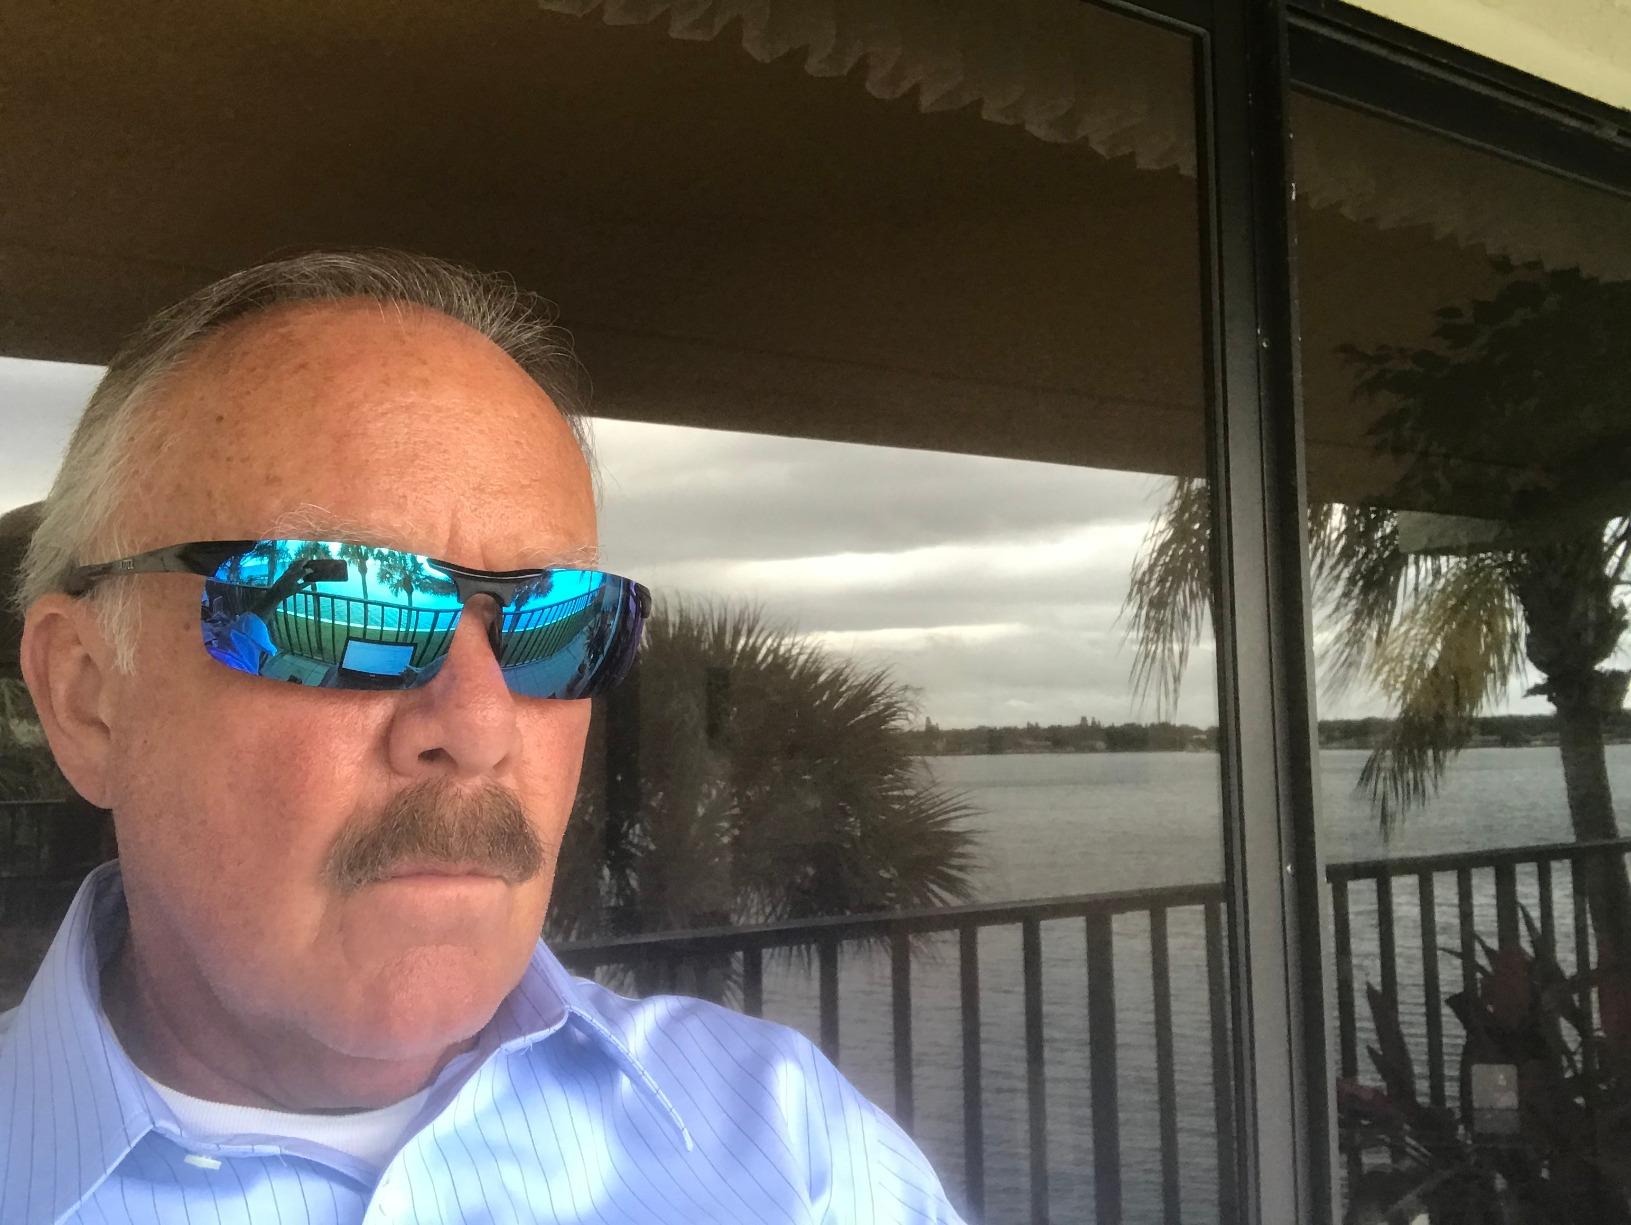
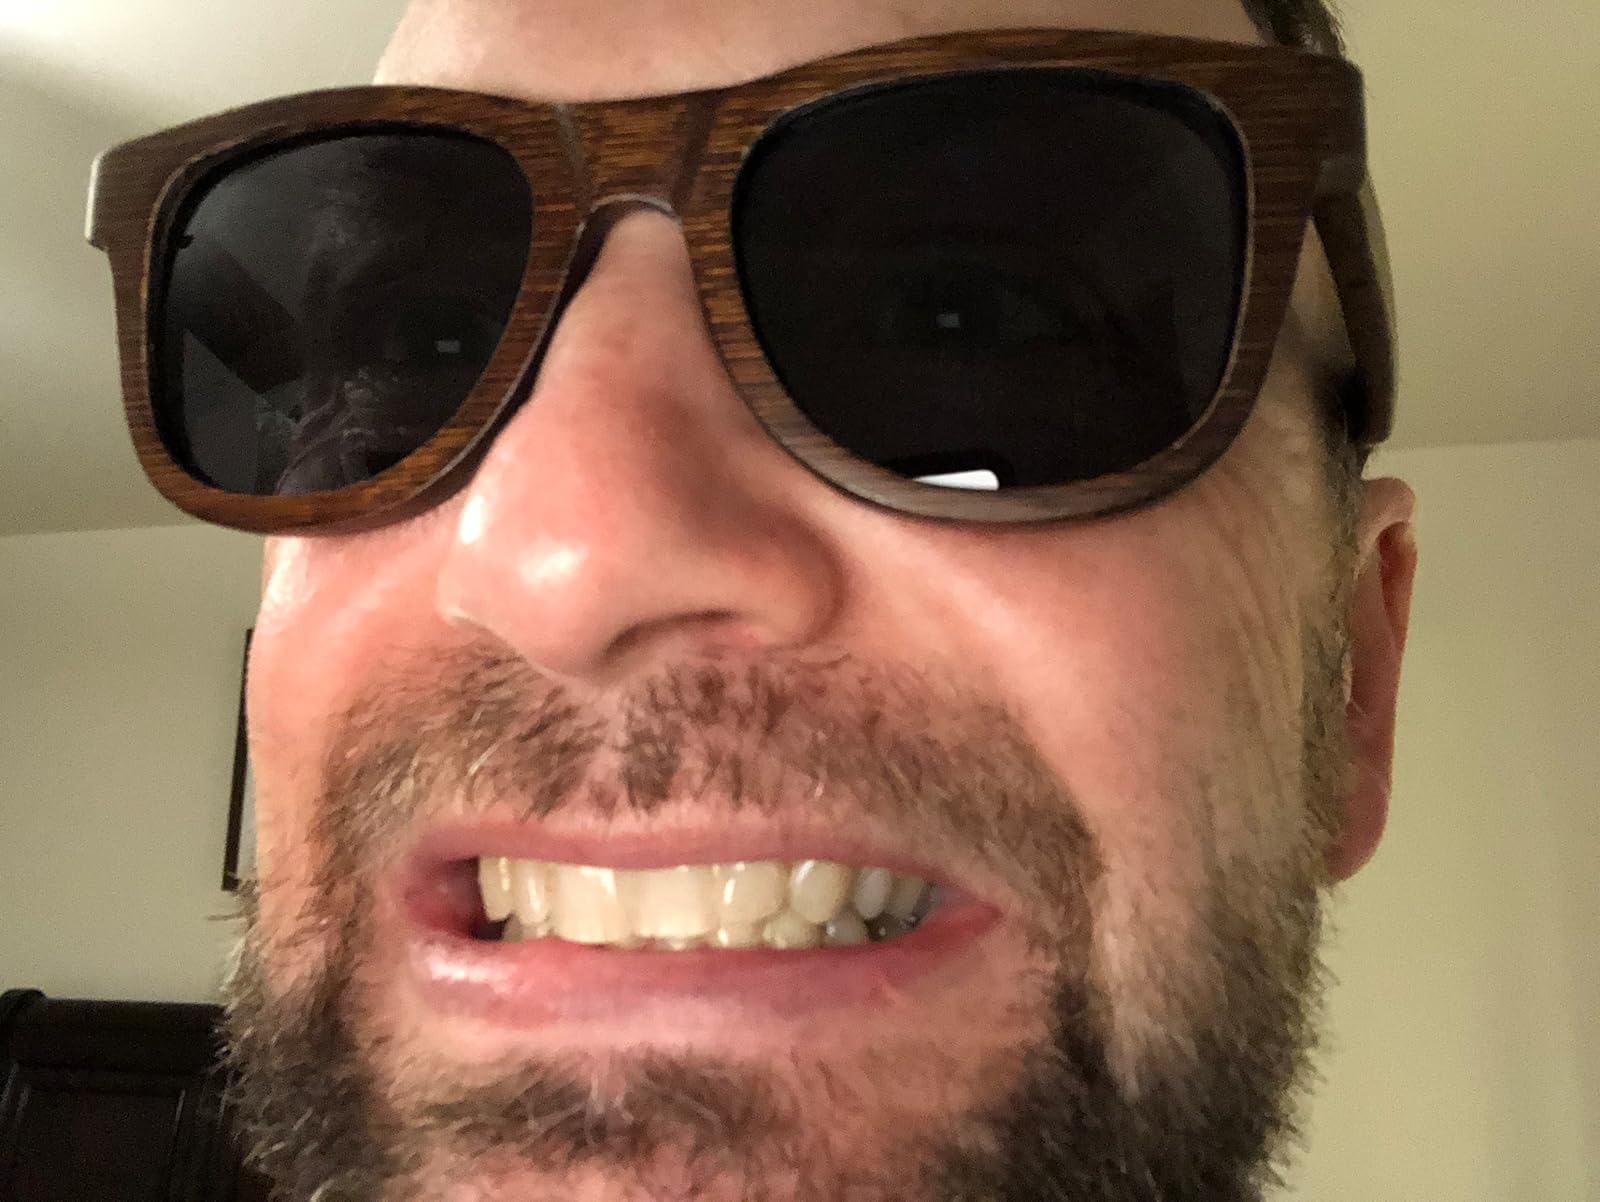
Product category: accessories_sunglasses
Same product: no